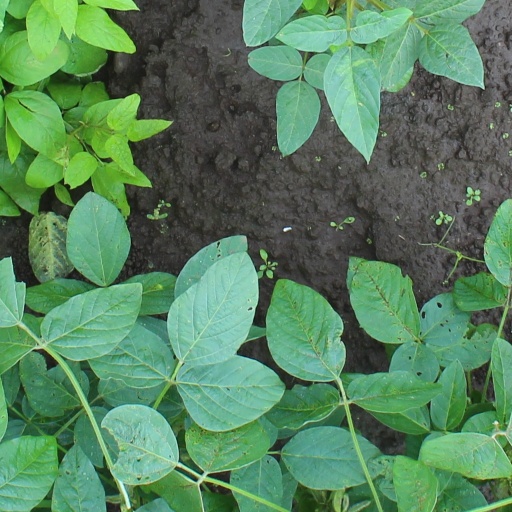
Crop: soybean